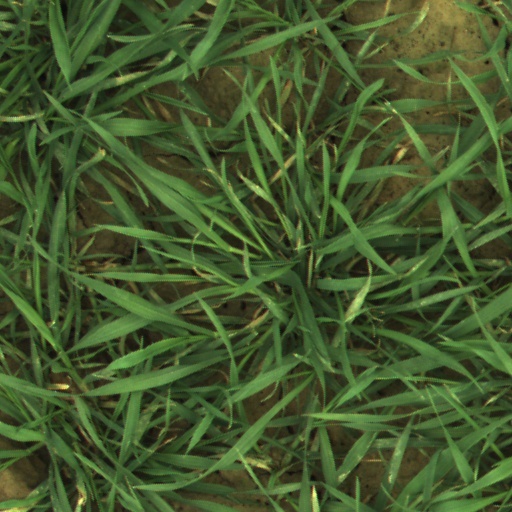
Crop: wheat